Ukrainian Cultural Heritage Village

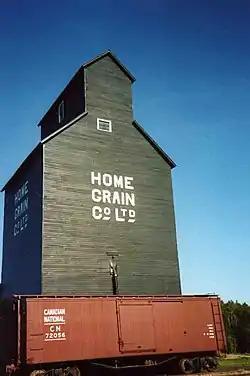
Home Grain Co. Elevator, built circa 1922, restored to 1929 appearance.

The village is in Lamont County on the Yellowhead highway, on the eastern edge of Elk Island National Park.